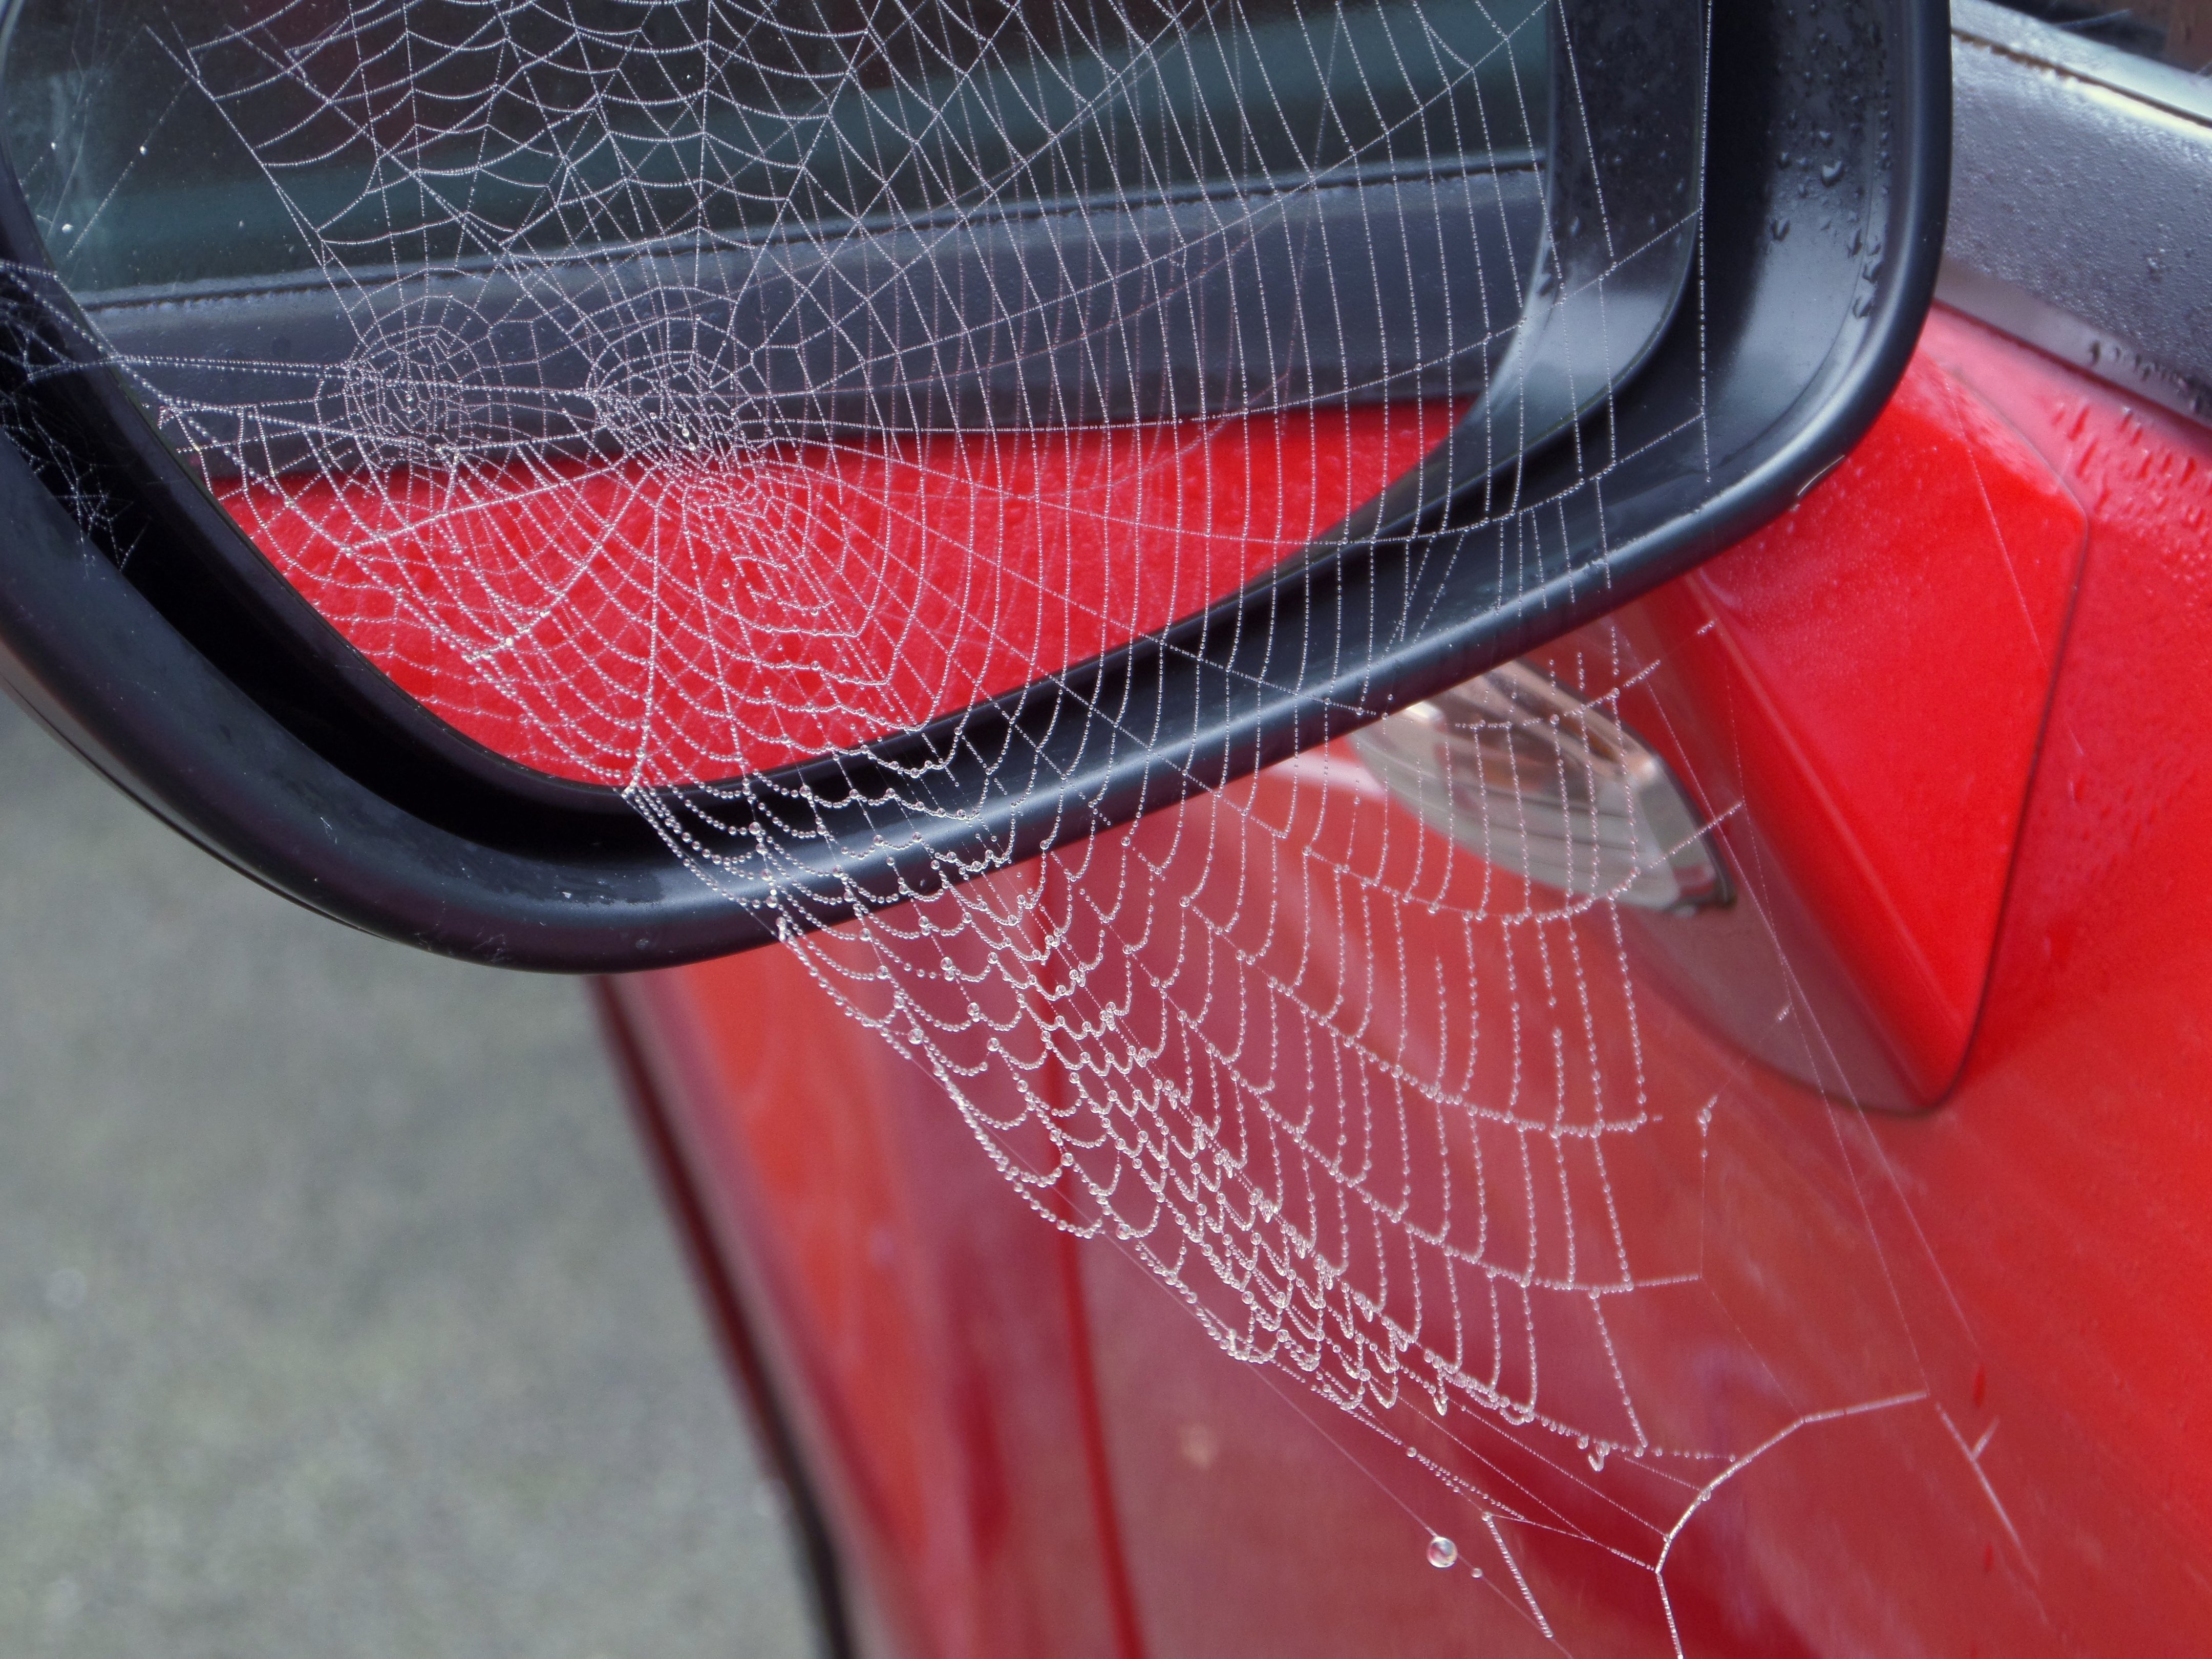
car, wheel, morning, window, glass, red, vehicle, spoke, windshield, steering wheel, tire, cobweb, bumper, rosa, rim, auto part, bicycle frame, automotive exterior, automotive tire